Daimler Green

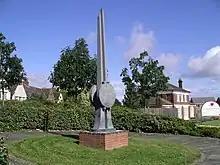
The statue indicating that a Daimler factory stood on the Daimler Green site from 1912 to 1997

Daimler Green is an urban village about two miles north of Coventry city centre, in the West Midlands, England.